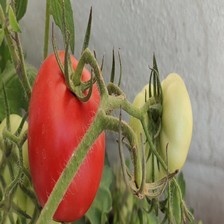
Label: tomato